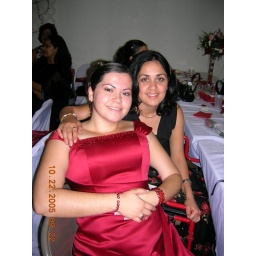
I look red in this pic... I think it's my reflection of the dress